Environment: real
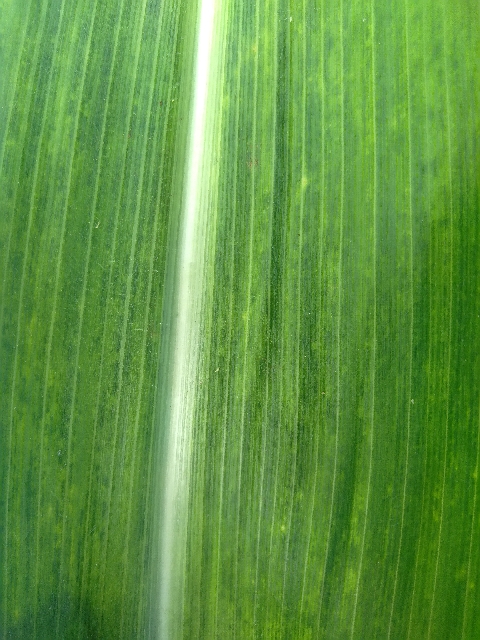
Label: lethal_necrosis